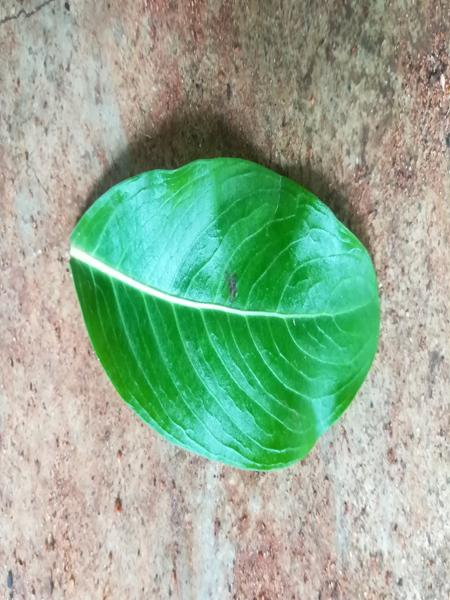
Plant: Catharanthus